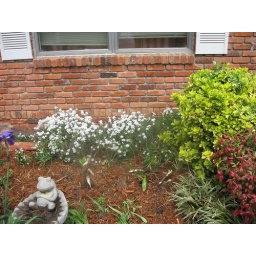
One iris, Mr. Frog, white snowdrops, the Euonymous shrub in back and the Firepower Nandina in front. Monkey grass under the nandina.